Uppsala University

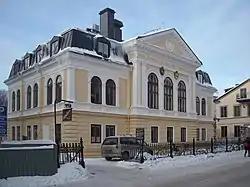
Gästrike-Hälsinge nation

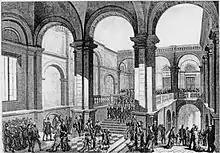
Student singers march down the staircase in Carolina Rediviva, on the occasion of the 400th anniversary of the university in 1877. The "staircase march" ("trappmarschen") when the singers led the audience in a march out of the hall where the concert was held, is an annual tradition that was later moved to the new main university building completed in 1887. (The monumental staircase of Carolina was later sacrificed to create more storage space for books.)

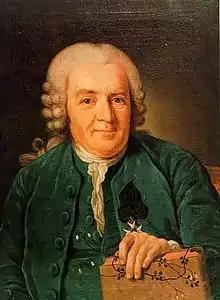
Botanist, physician and zoologist Carl Linnaeus

Up until June 2010, students at Uppsala University were obliged to become members of one of the nations, corporations of students traditionally according to the province of origin (not strictly upheld now, for practical reasons). The system of dividing students into nations according to origin can ultimately be traced back to the nations at the medieval University of Paris and other early medieval universities, but the Uppsala nations appear only about 1630–1640, most likely under influence of the "Landsmannschaften" which existed at some of the German universities visited by Swedish students. In Sweden, nations exist only in Uppsala and Lund. The nations were originally seen as subversive organisations promoting less virtuous aspects of student life, but in 1663 the consistory made membership in a nation legal, each nation being placed under the inspectorship of a professor.